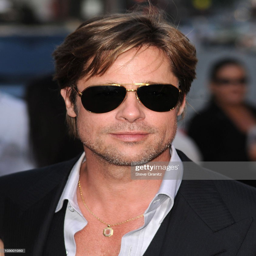
actor attends the los angeles premiere .